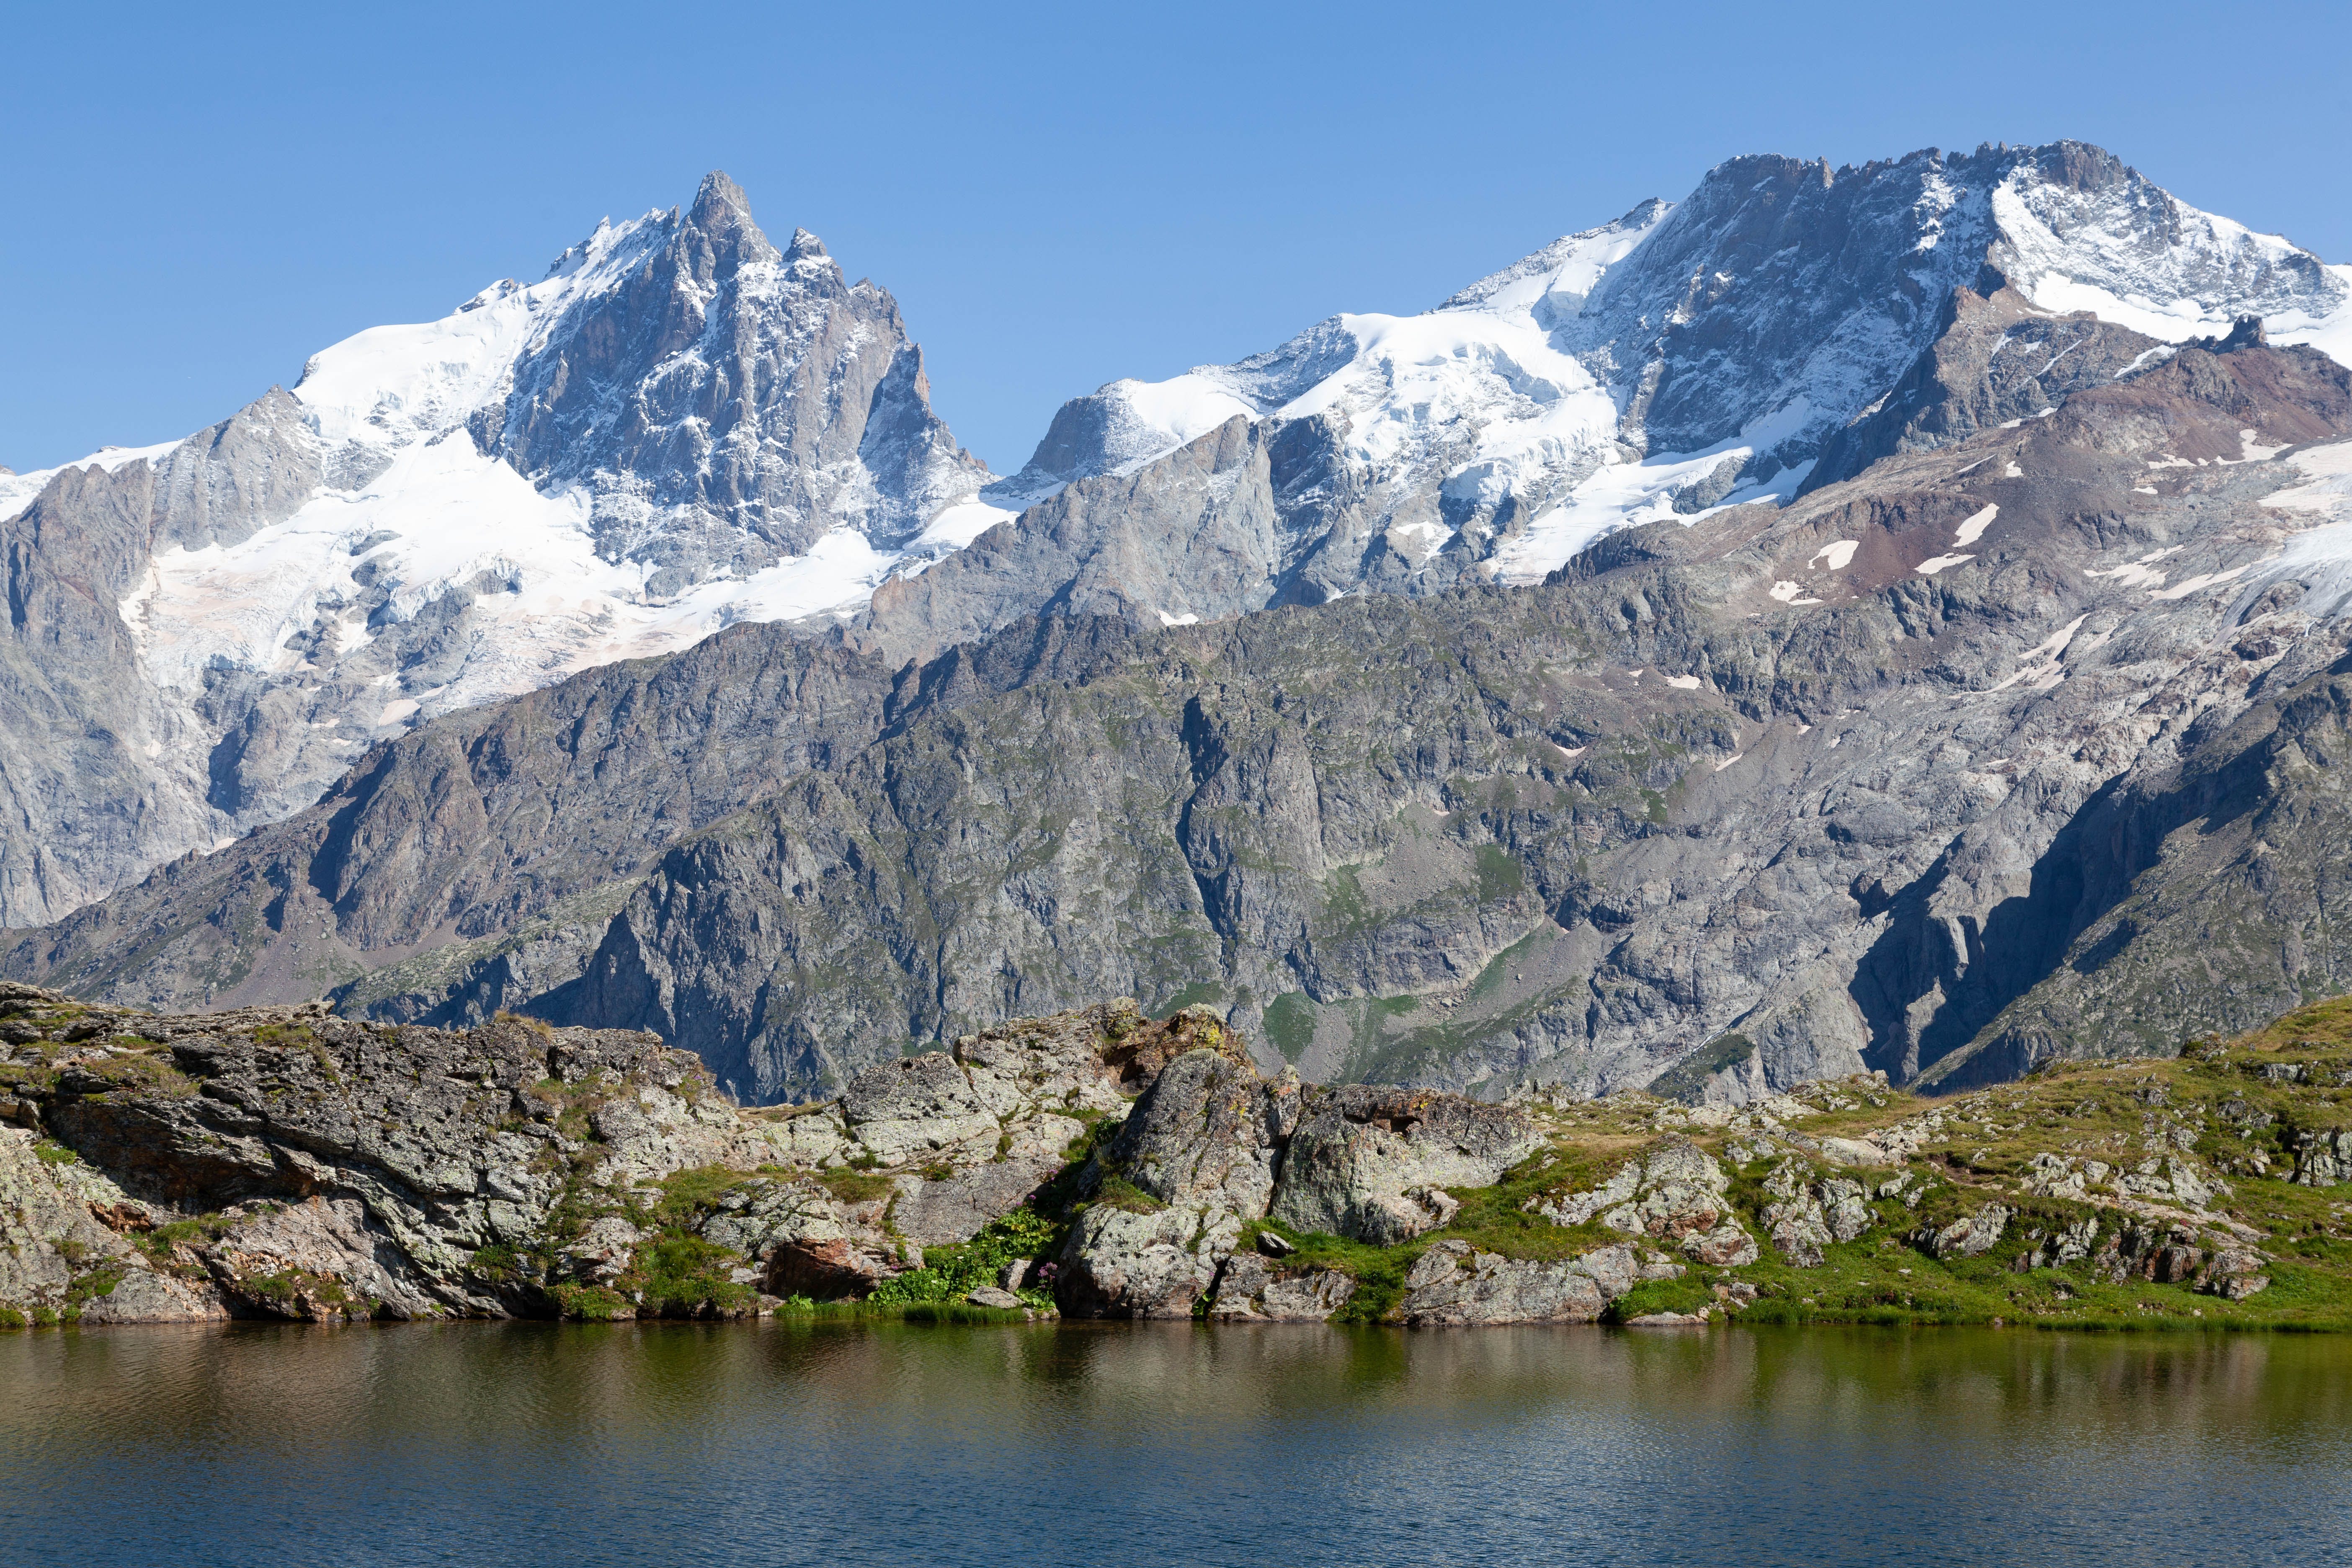
natural, sky, water, mountain, water resources, cloud, natural landscape, nature, snow, lake, highland, bank, plant, glacial landform, landscape, mountainous landforms, mountain range, tree, valley, geology, hill, mountain river, massif, tarn, wilderness, reservoir, fell, rock, lake district, batholith, hill station, ar te, fluvial landforms of streams, reflection, sound, ridge, summit, glacial lake, nunatak, lacustrine plain, ice cap, glacier, moraine, loch, inlet, winter, pond, wadi, cirque